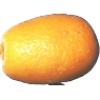
Label: Kumquats 1